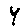
Label: 4